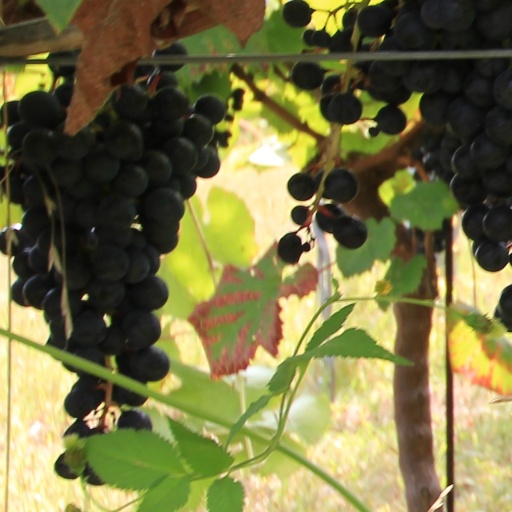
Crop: grape